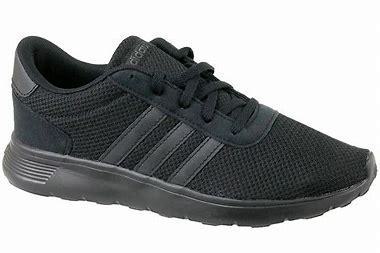
Brand: Adidas
Model: Lite Racer